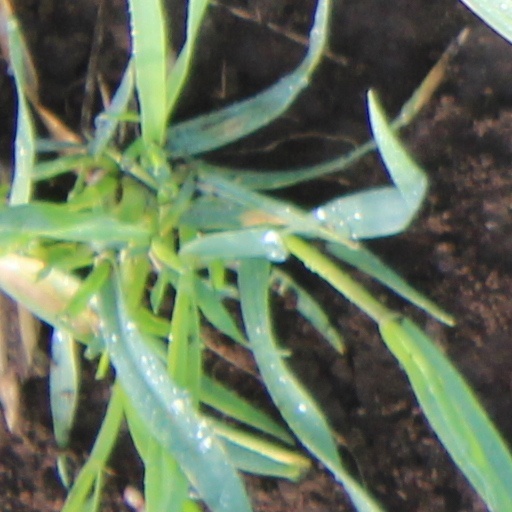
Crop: wheat